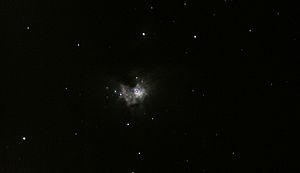
Orion est une constellation située quasiment sur l'équateur céleste.